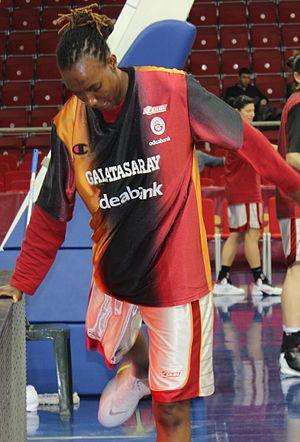
Sancho Lyttle, née le 20 septembre 1983 à Saint-Vincent-et-les-Grenadines et naturalisée espagnole, est une joueuse de basket-ball, évoluant en équipe nationale d'Espagne.
L’équipe de Espagne de basket-ball féminin est la sélection des meilleures joueuses espagnoles. Elle est placée sous l’égide de la Fédération espagnole de basket-ball.